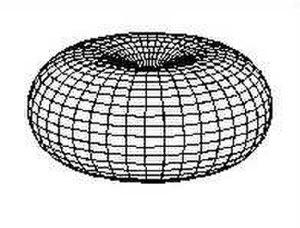
L'antenne dipolaire, élaborée par Heinrich Rudolph Hertz vers 1886, est une antenne constituée de deux brins métalliques, alimentée en son milieu et destinée à transmettre ou recevoir de l'énergie électromagnétique. Ce type d'antenne est le plus simple à étudier d'un point de vue analytique.